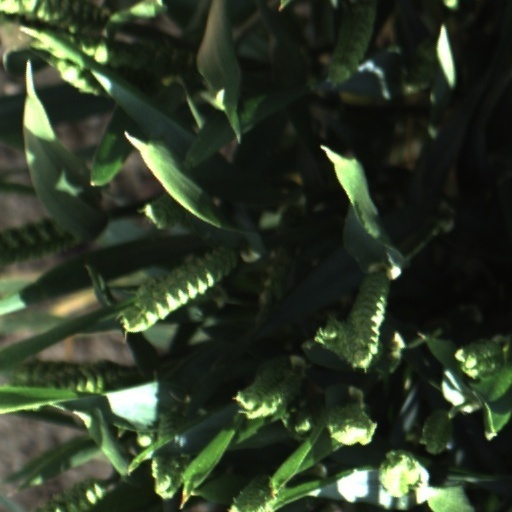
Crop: wheat